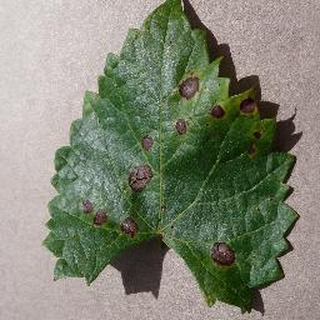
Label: grape_black_rot